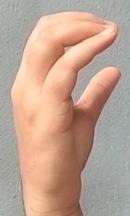
ASL sign: C